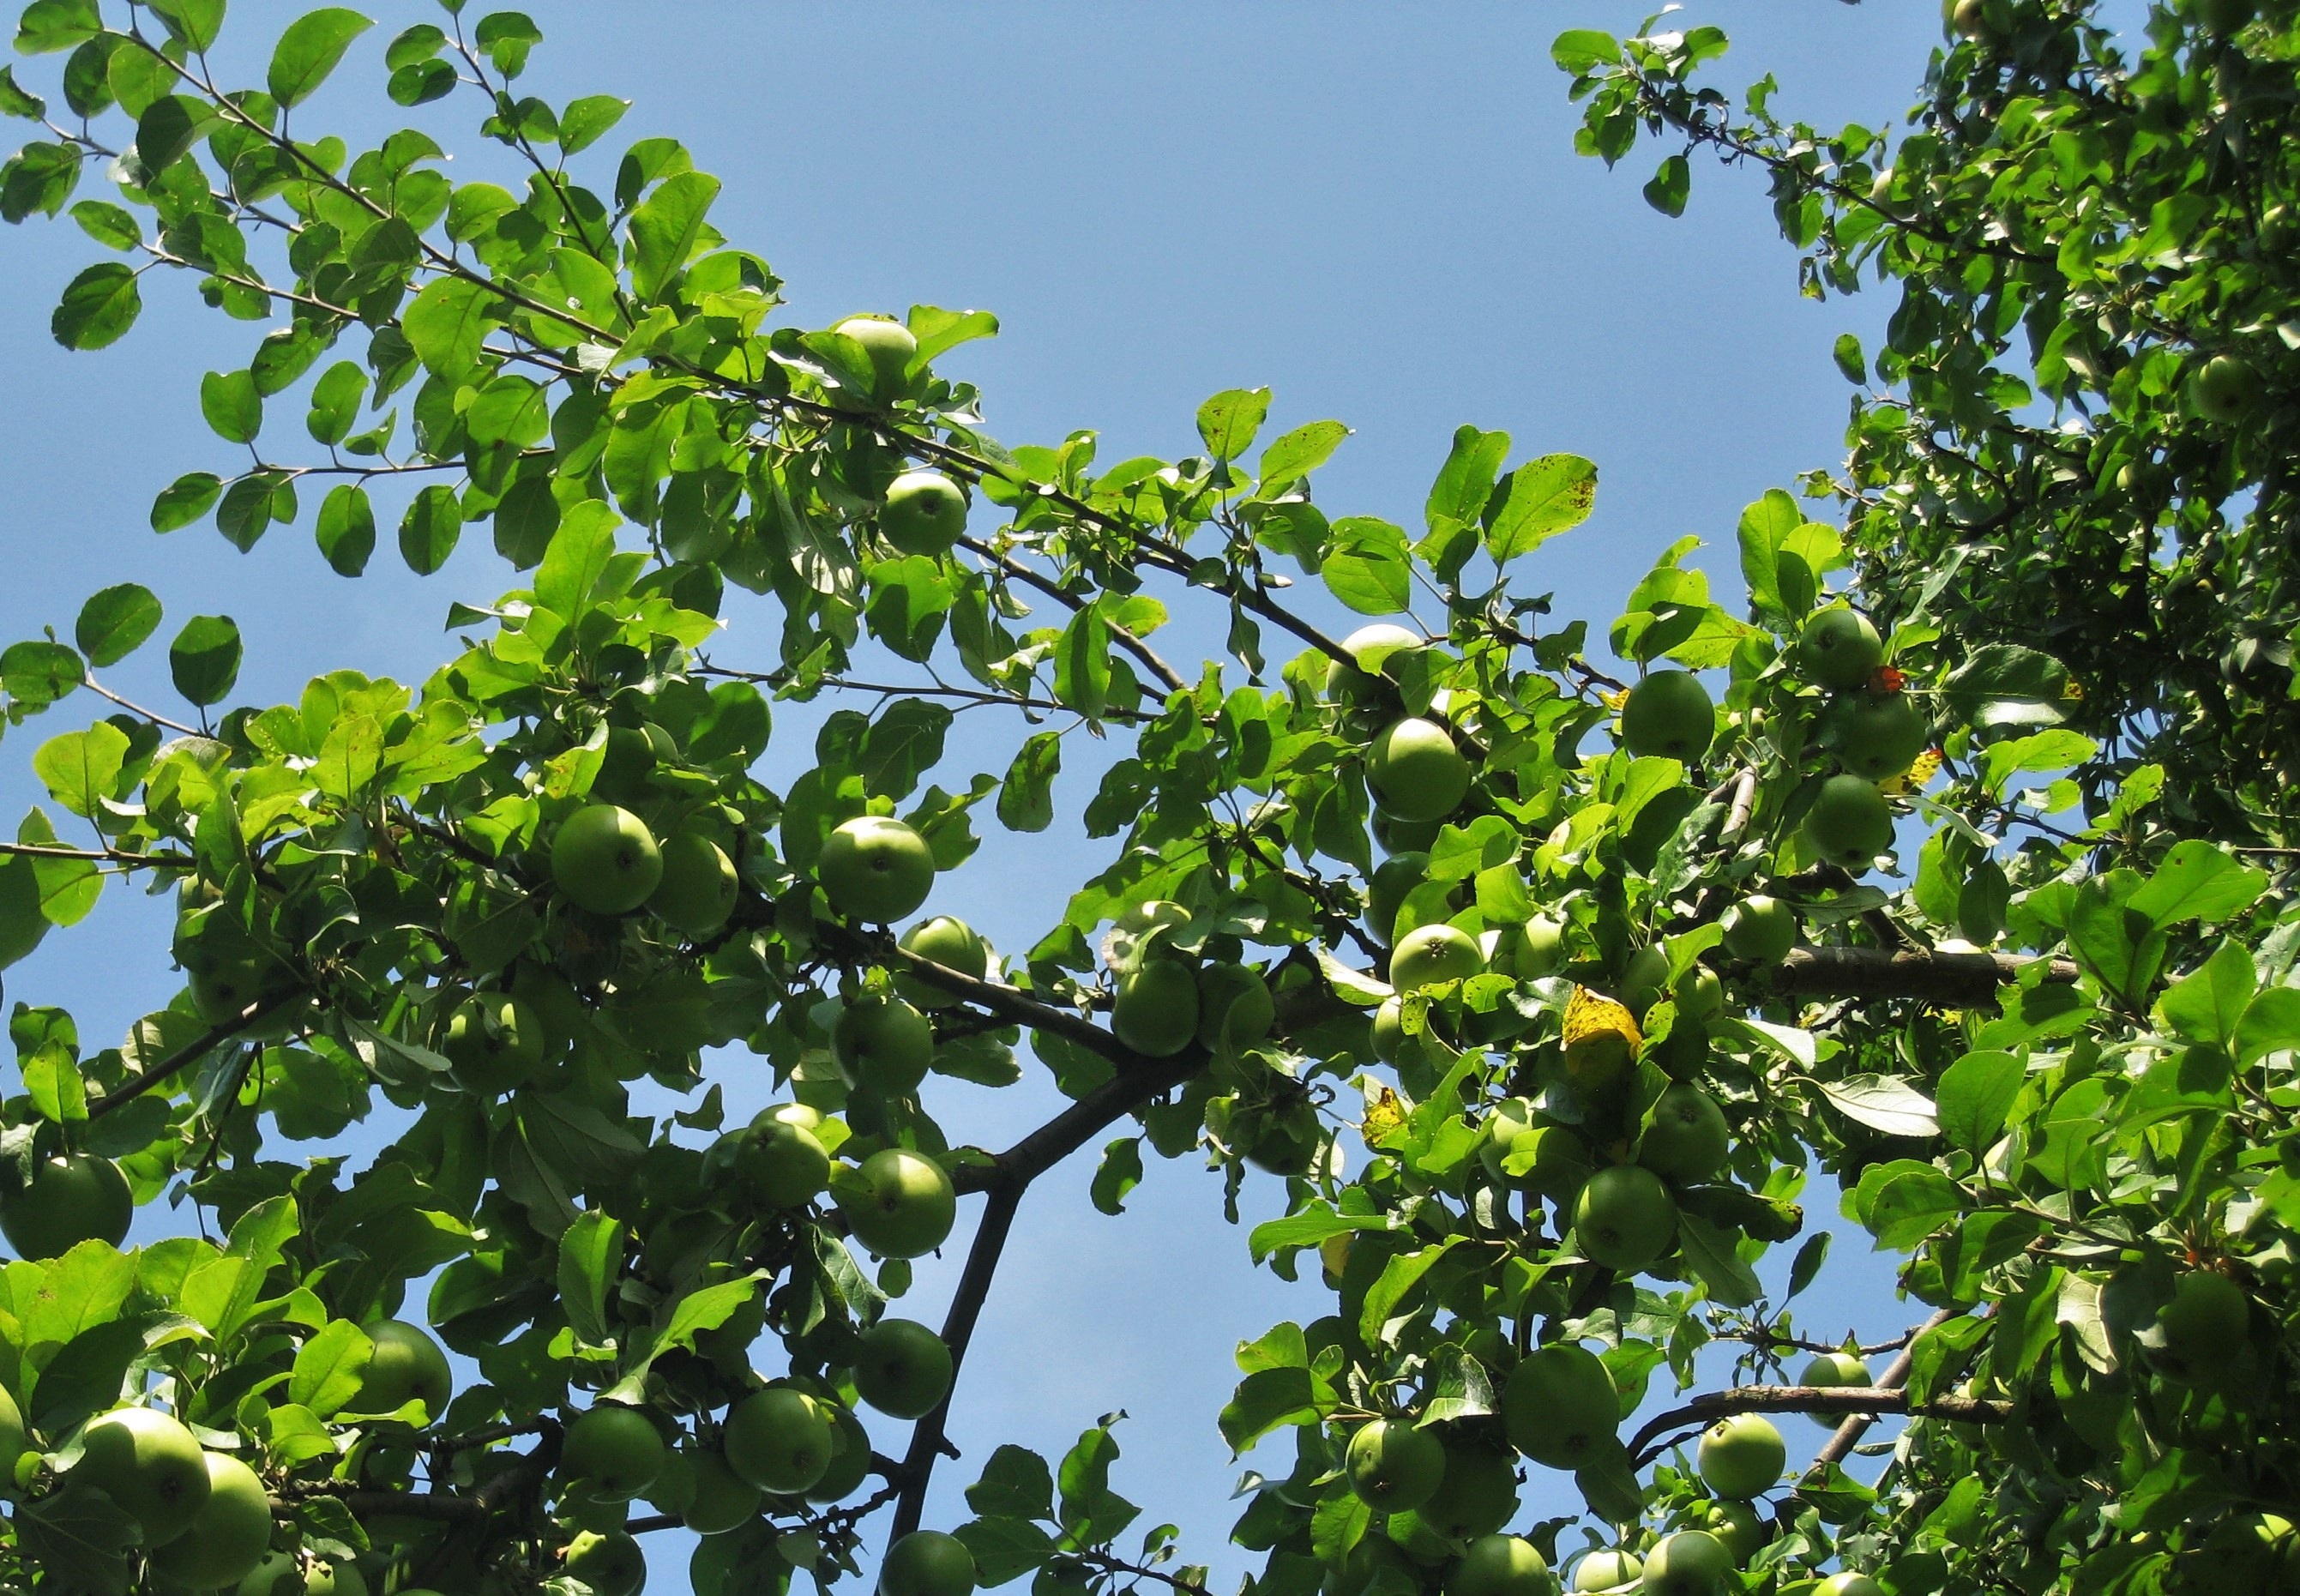
apple, tree, nature, branch, blossom, plant, fruit, leaf, flower, orchard, summer, ripe, food, green, produce, autumn, agriculture, garden, healthy, leaves, shrub, fruits, vitamins, frisch, apple tree, green apple, kernobstgewaechs, pome fruit, flowering plant, apples on tree, woody plant, land plant